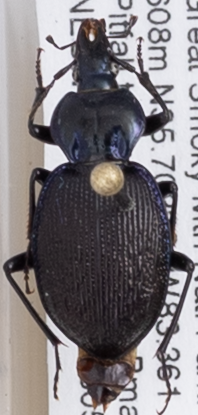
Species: Sphaeroderus stenostomus lecontei
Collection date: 2018-05-15
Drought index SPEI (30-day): -1.01
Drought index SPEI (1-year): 0.17
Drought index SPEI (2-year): -0.46